Mina Papatheodorou-Valiraki

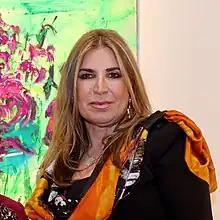
Mina Papatheodorou-Valyraki

Mina Papatheodorou-Valiraki (translit. "Mina Papatheodorou-Balyrake", transcr. "Mina Papatheodorou Valiraki" is a Greek painter specialising in sports-related subjects.